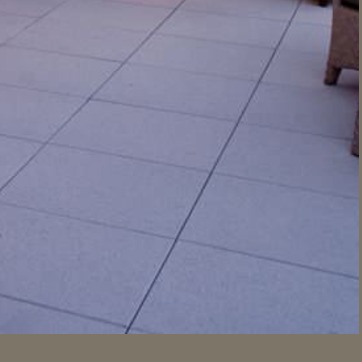
Material: tile